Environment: lab
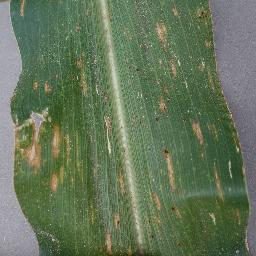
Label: gray_leaf_spot